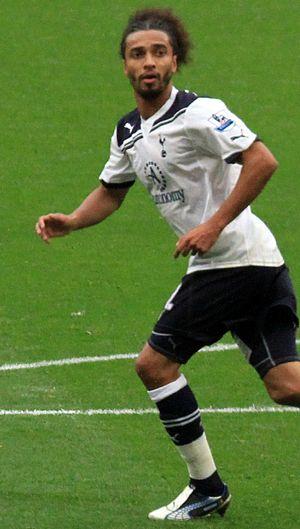
Assou-Ekotto face à Arsenal
Benoît Assou-Ekotto, né à Arras en France le 24 mars 1984, est un footballeur international camerounais, possédant également la nationalité française.